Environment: real
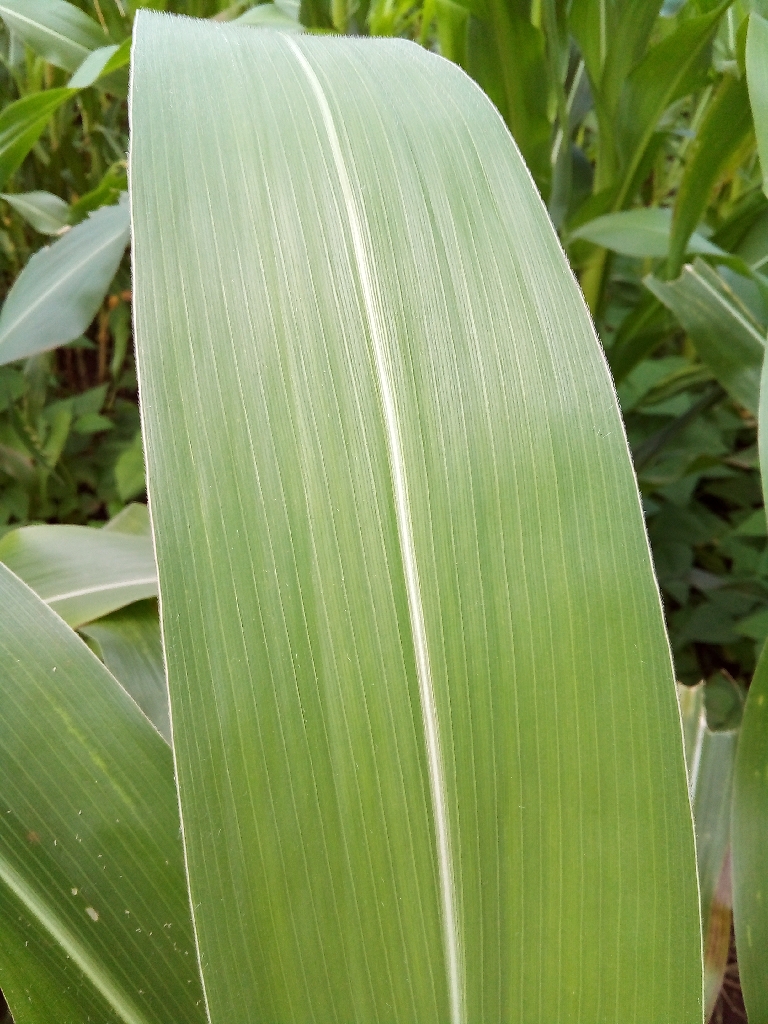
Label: healthy